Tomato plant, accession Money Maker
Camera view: horizontal (90 deg, fisheye); turntable rotation: 300 degrees
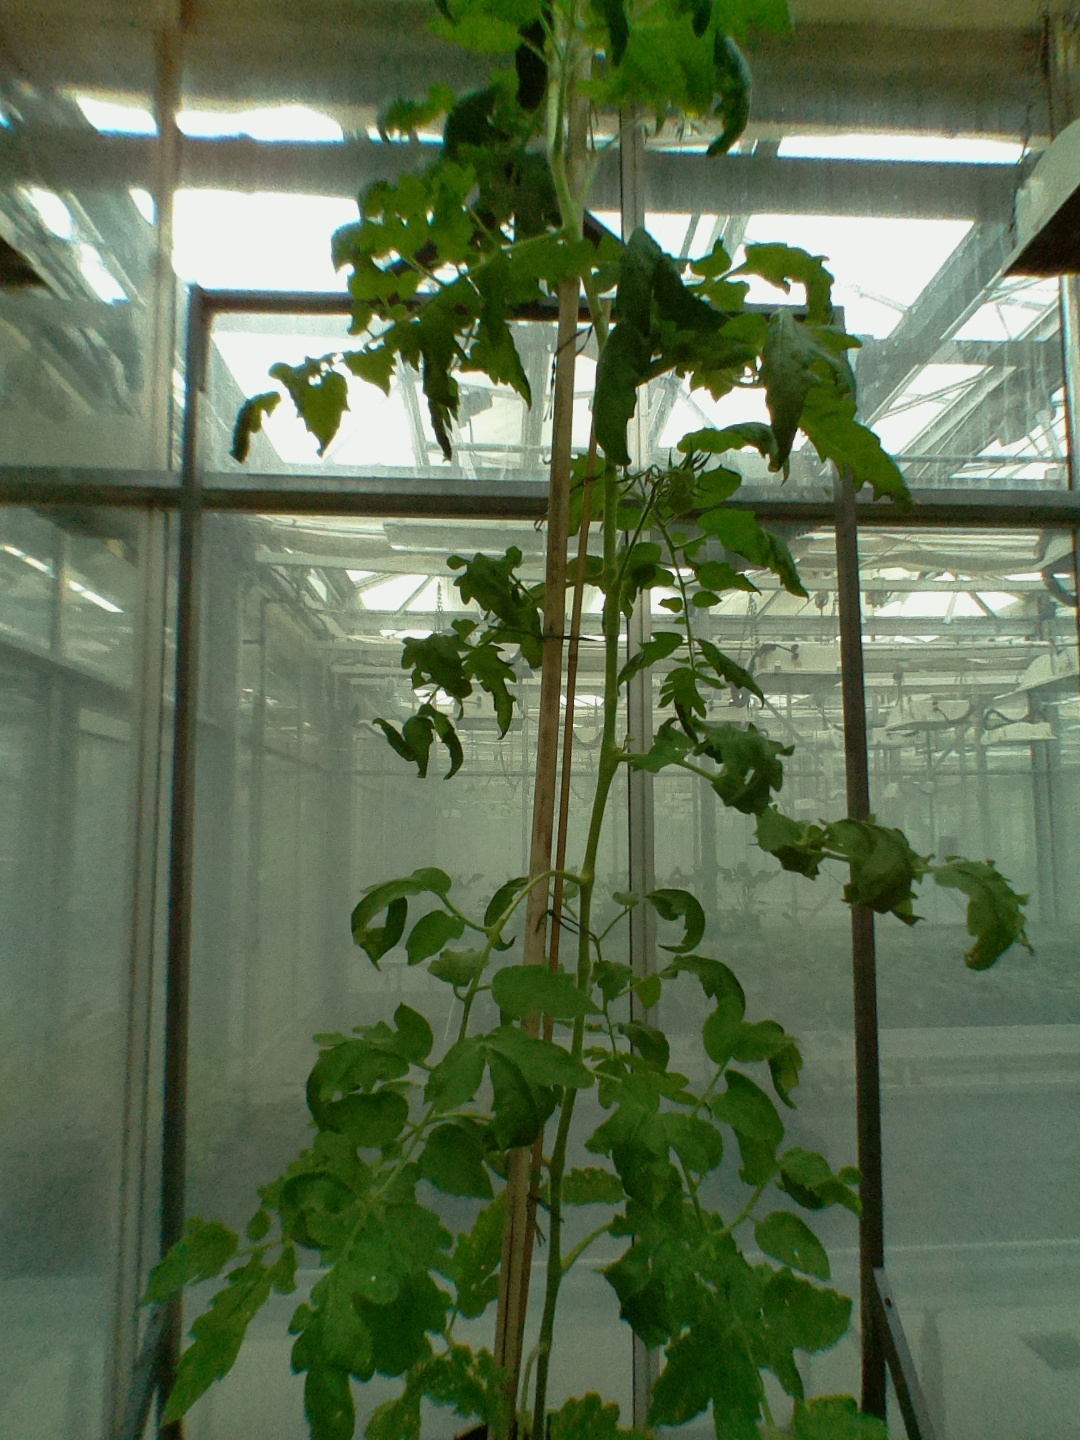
BBCH growth stage 72: 20%-30% of final fruit size